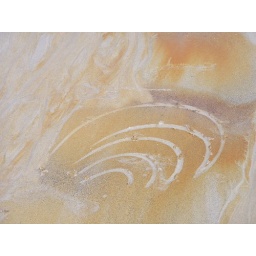
patterns in the sand at the beach